Koothambalam

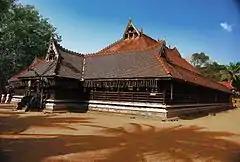
Koothambalam

Only men from the Chakyar community are allowed to perform Koothu and Koodiyattam inside the Koothambalam. The women of the Ambalavasi-Nambiar caste (Nangyarammas), play Nangyar Koothu and the female characters of Koodiyattam. The traditional Ambalavasi-Nambiars play the mizhavu.